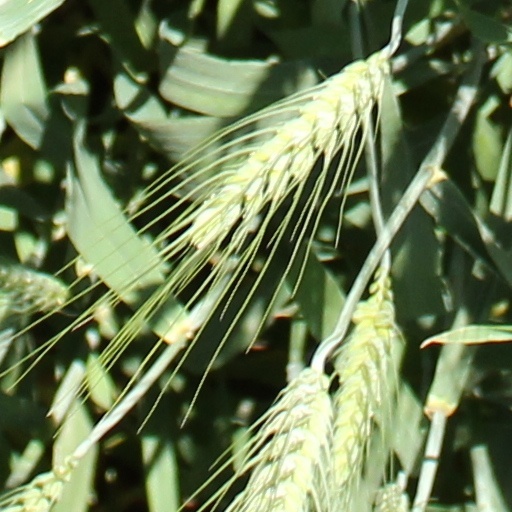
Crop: wheat